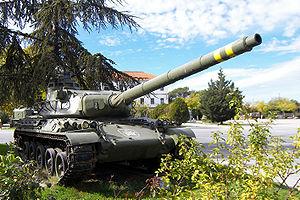
La France, dotée d'un complexe militaro-industriel, exporte de l'armement auprès d'États étrangers. C'est dans les années 2010 le troisième pays exportateur d'armement au monde, derrière les États-Unis et la Russie ; l'Hexagone a toujours figuré depuis les années 1950 parmi les cinq premiers exportateurs mondiaux d'armes.
L’AMX-30E est une version pour l'Espagne du char de combat français AMX-30. Bien que le gouvernement espagnol tendait dans un premier temps à acquérir le char allemand Léopard 1, ce fut finalement l'AMX-30 qui fut choisi en raison de son plus faible coût et de sa production en Espagne. Les AMX-30E furent fabriqués pour l'armée espagnole par Santa Barbara Sistemas de 1974 à 1983.
L'AMX-30 est un char de combat principal de deuxième génération, qui a équipé l'armée française pendant plus de trente ans. À partir de 1966, il a été construit à 3 571 exemplaires, versions dérivées comprises. La moitié de la production a été exportée. 1 100 châssis ont été utilisés pour développer d'autres systèmes d'armes sur châssis blindés, tels le char de dépannage AMX-30D, l'obusier automoteur de 155 mm AUF1 ou le véhicule de lancement du missile Pluton.